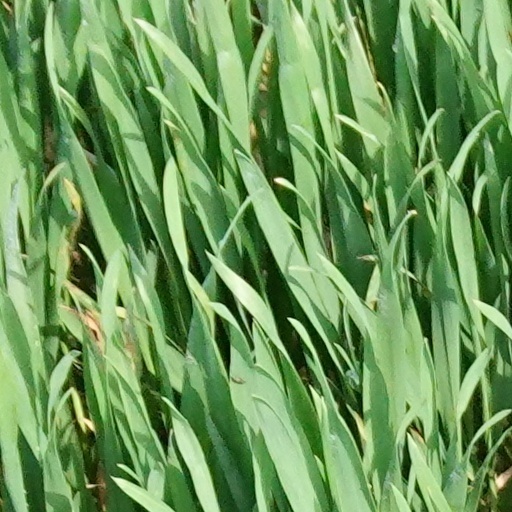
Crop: wheat